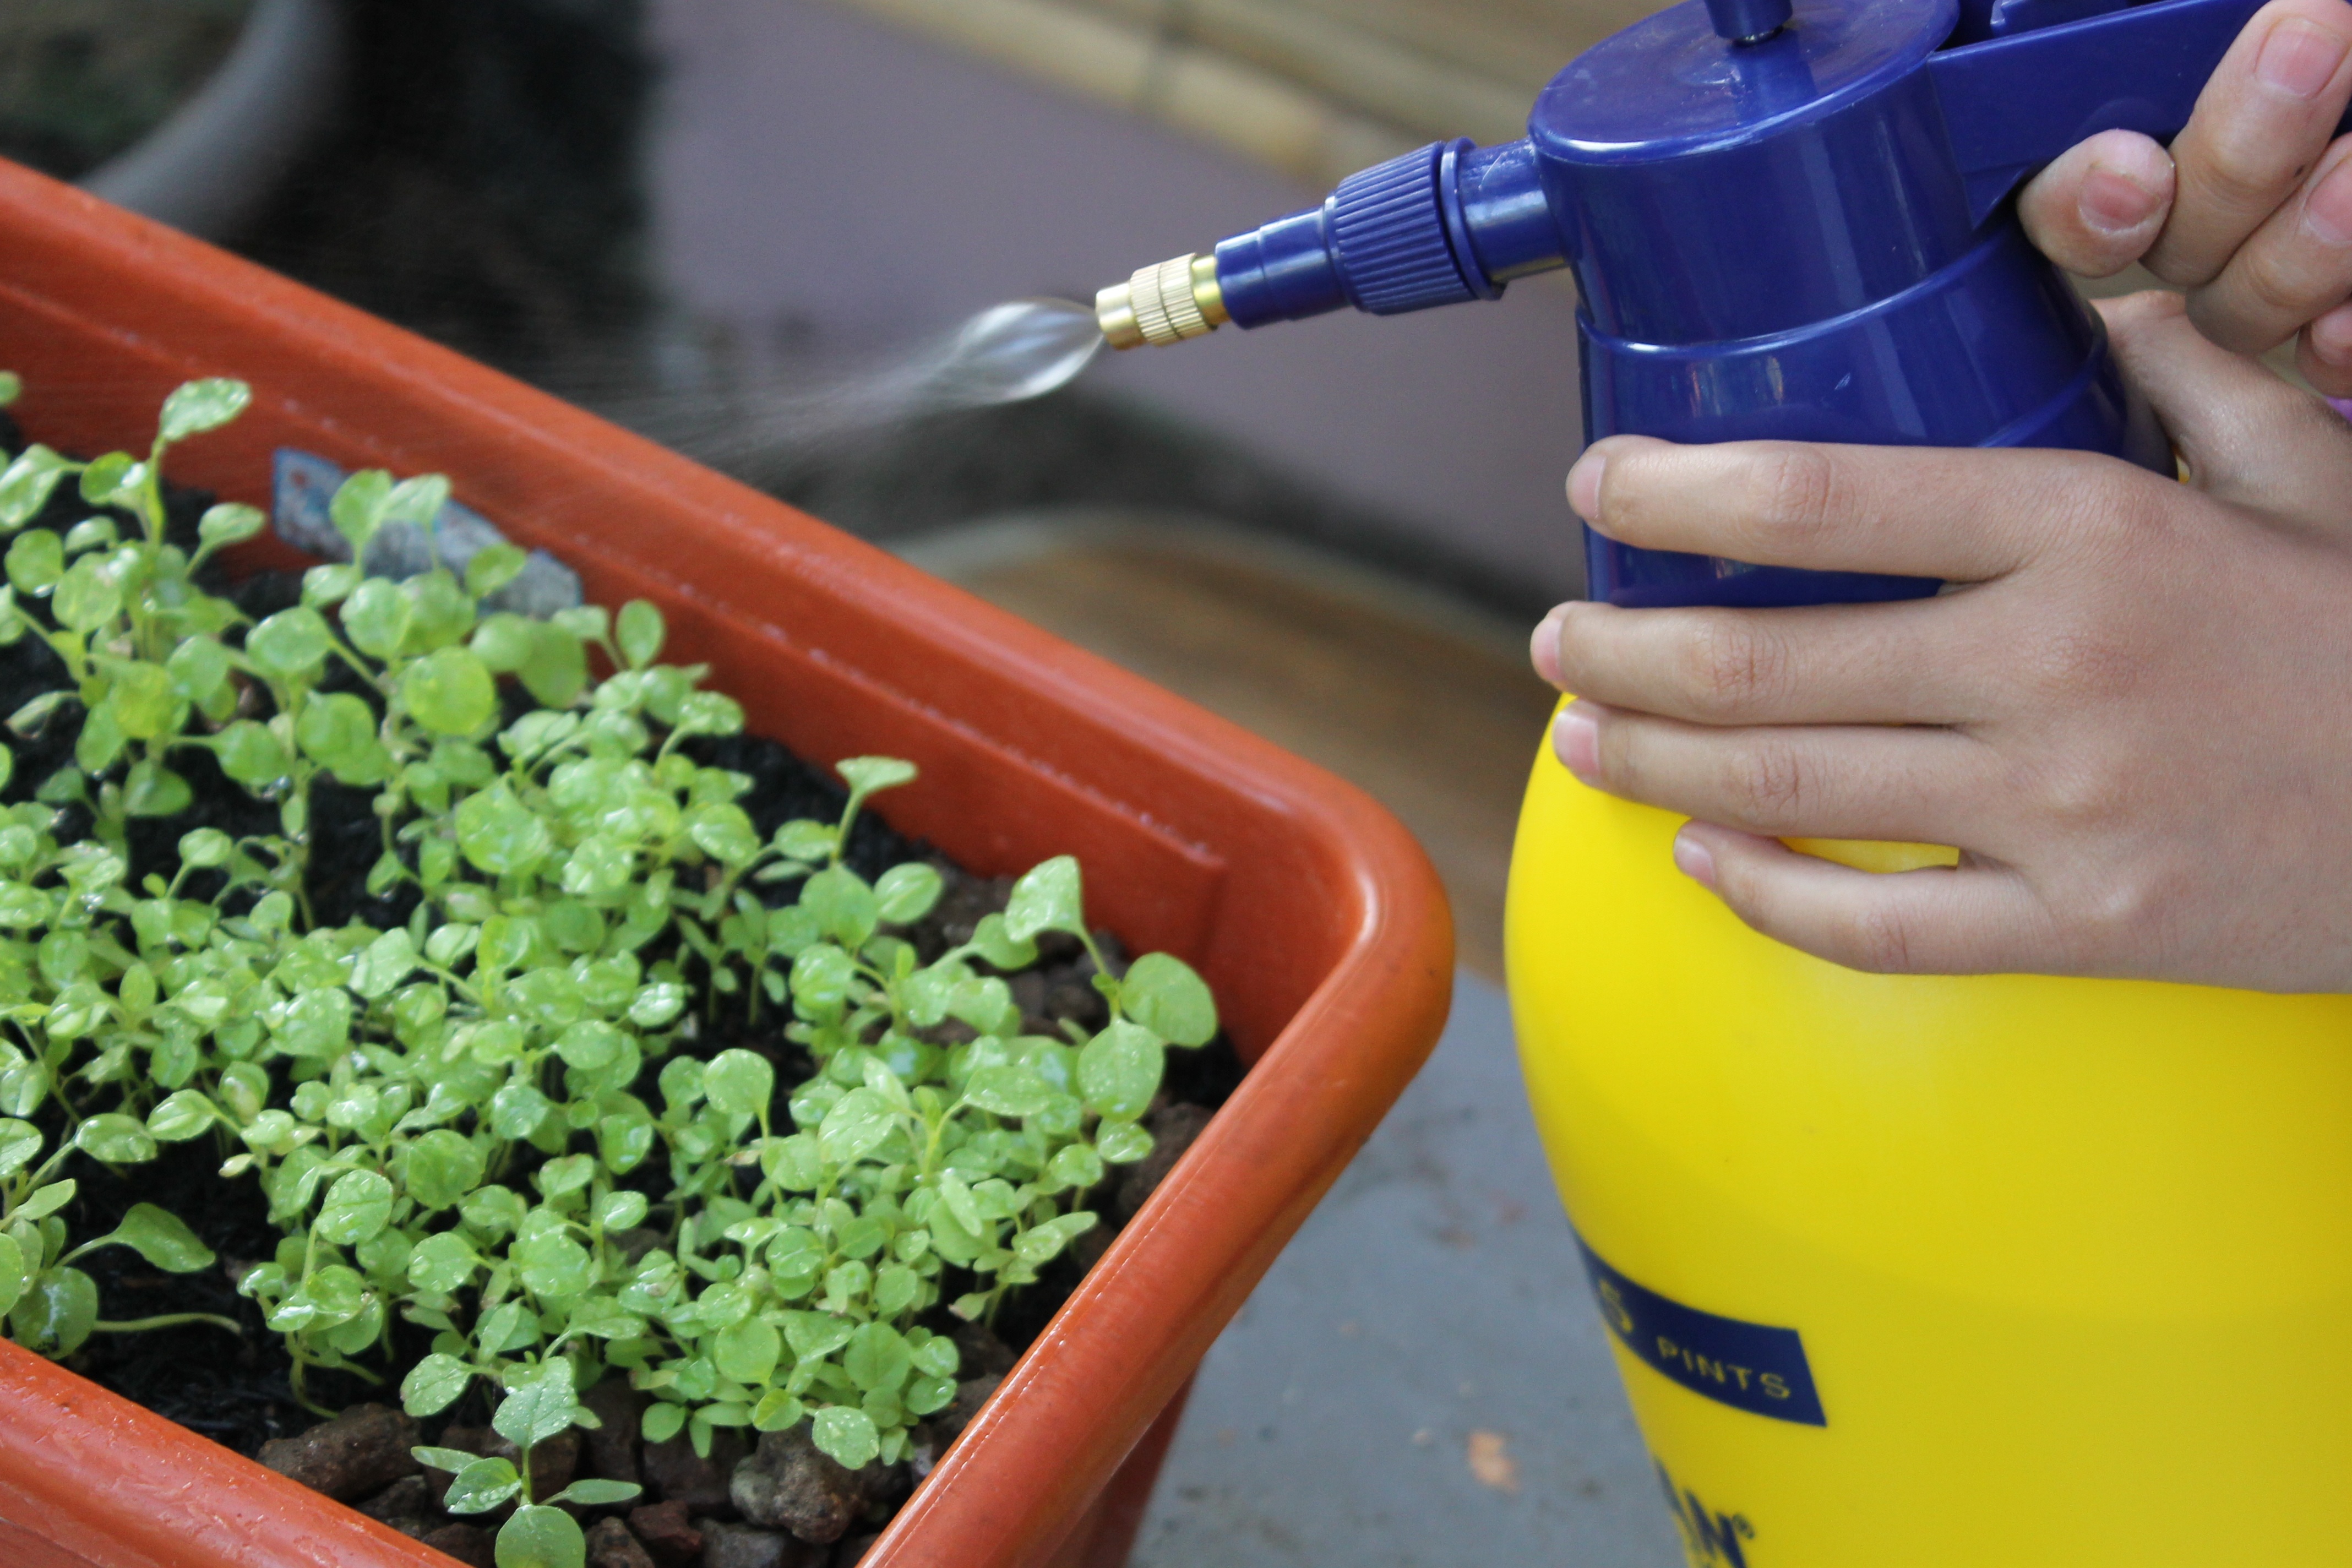
plant, food, produce, spray, gardening, watering